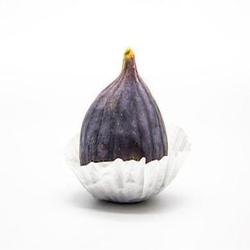
Label: Fig